Portland, Oregon

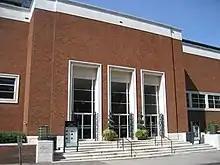

Over two-thirds of Oregon's African-American residents live in Portland. As of the 2000 census, three of its high schools (Cleveland, Lincoln and Wilson) were over 70% White, reflecting the overall population, while Jefferson High School was 87% non-White. The remaining six schools have a higher number of non-Whites, including Blacks and Asians. Hispanic students average from 3.3% at Wells to 31% at Roosevelt.